Vacuum tube

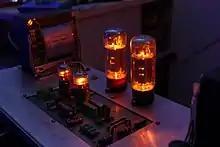
Operating tubes in an audio power amplifier, the hot cathodes emitting their distinctive red-orange glow

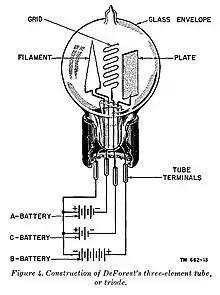
Illustration representing a primitive triode vacuum tube and the polarities of the typical DC operating potentials. Not shown are the impedances (resistors or inductors) that would be included in series with the C and B voltage sources.

The first, and simplest, vacuum tube, the diode or Fleming valve, was invented in 1904 by John Ambrose Fleming. It contains only a heated electron-emitting cathode and an anode. Electrons can flow in only one direction through the device: from the cathode to the anode (hence the name "valve", like a device permitting one-way flow of water). Adding one or more control grids within the tube, creating the triode, tetrode, etc., allows the current between the cathode and anode to be controlled by the voltage on the grids, creating devices able to amplify as well as rectify electric signals. Multiple grids (e.g., a heptode) allow signals applied to different electrodes to be mixed.